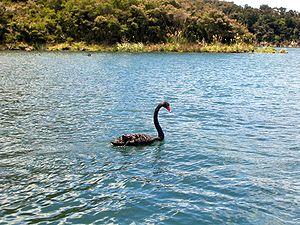
Le lac Rotomahana est un lac situé à Rotorua, sur l'Île du Nord de la Nouvelle-Zélande.